Tetraceratops

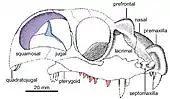
A diagram of the skull

"Tetraceratops" was originally identified as a member of a group called Pelycosauria, an evolutionary grade of synapsids more basal than therapsids. It has been variously grouped in the family Sphenacodontidae, which is closely related to Therapsida, and Eothyrididae, which is more distantly related. Recent phylogenetic studies classify it as either a pelycosaur-grade synapsid or the basalmost therapsid, rendering its exact phylogenetic placement unclear. However, a recent study by Spindler concluded that no convincing morphological evidence could be made for a therapsid placement of "Tetraceratops" and that this genus was better placed as a basal sphenacodontian.